Bartholomeus van der Helst

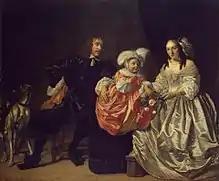
"Pieter Lucaszn van de Venne and Anna de Carpentier with their child"

His first dated picture, the "Regents of the Walloon Orphanage in Amsterdam", dates from 1637. The style of this painting suggests that in Amsterdam van der Helst may have trained with Nicolaes Eliaszoon Pickenoy. His first important commission was for a large "schuttersstuk" known as the "Civic Guard led by Captain Roelof Bicker and Lieutenant Jan Michielsz. Blaeuw". Van der Helst received the commission in 1639 and finished it in 1642. The large 7.5m wide canvas was hung over the fireplace of the grand assembly of the Kloveniers guild, the same room for which Rembrandt painted "The Night Watch". The success, which the artist achieved with this composition, led to many commissions for single and double portraits of Amsterdam's leading class such as his "Portrait of Andries Bicker", the mayor of Amsterdam. The city's military brass and wealthy members of the regent class all had portraits made by van der Helst.